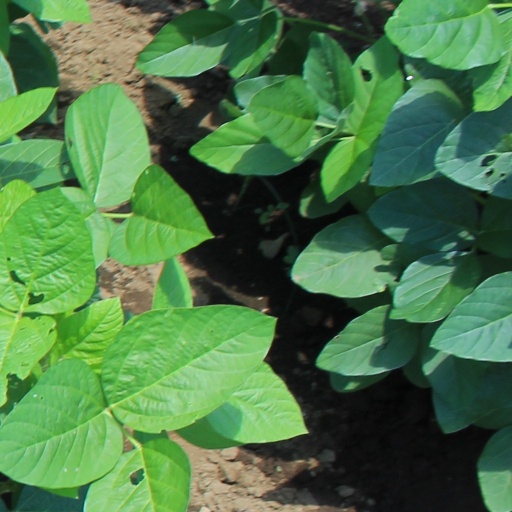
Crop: soybean